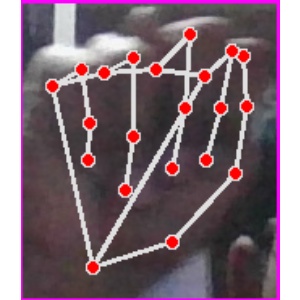
अक्षर: न